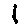
Label: 1